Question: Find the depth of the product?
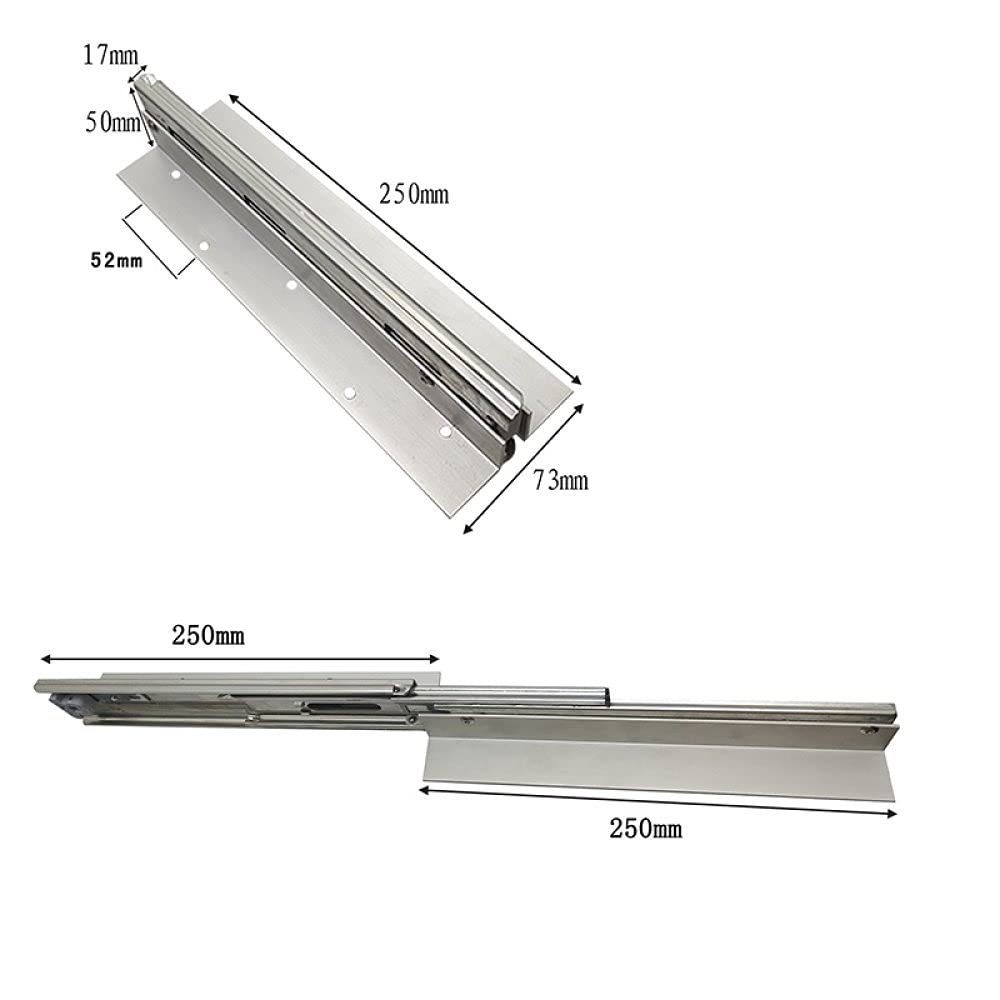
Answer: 250.0 millimetre